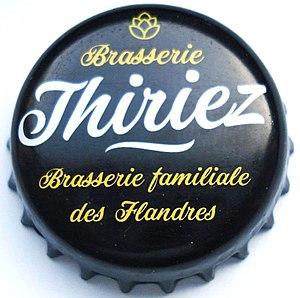
Capsule de bière française Thiriez (Nord)
Cet article présente une liste de marques de bière brassées en France.
La Brasserie Thiriez est située à Esquelbecq dans le département du Nord. Visant d'abord le marché français, la brasserie exporte aussi des bières en Belgique et aux États-Unis.